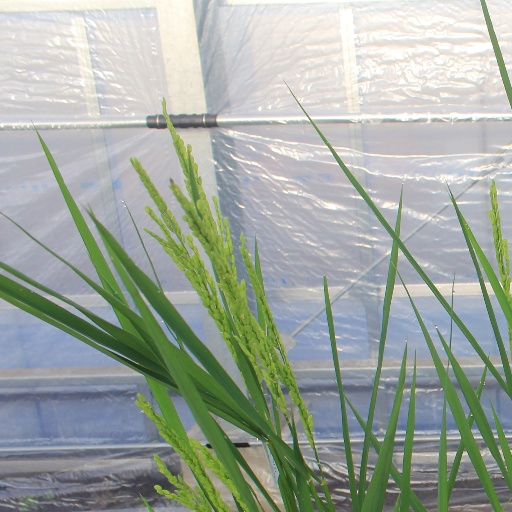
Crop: rice